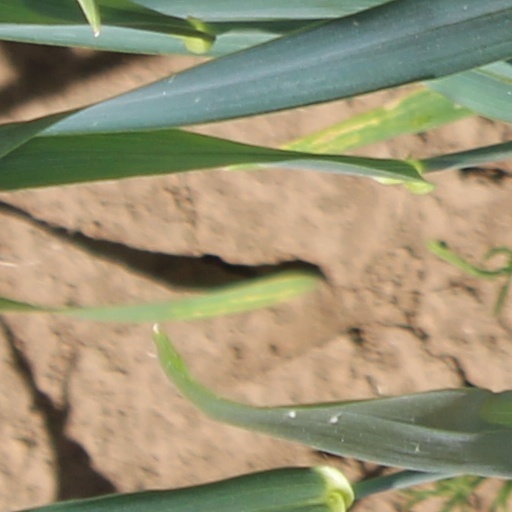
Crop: wheat